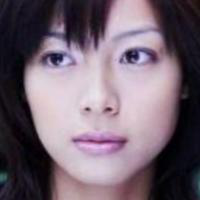
Age group: age 21-30